Ricky Leutele

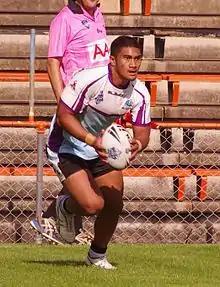
Leutele playing for the Sharks in 2012

On 25 June 2013, Leutele extended his contract with the Cronulla-Sutherland Sharks for two years till the end of the 2015 season. Leutele played in 3 matches for the season.